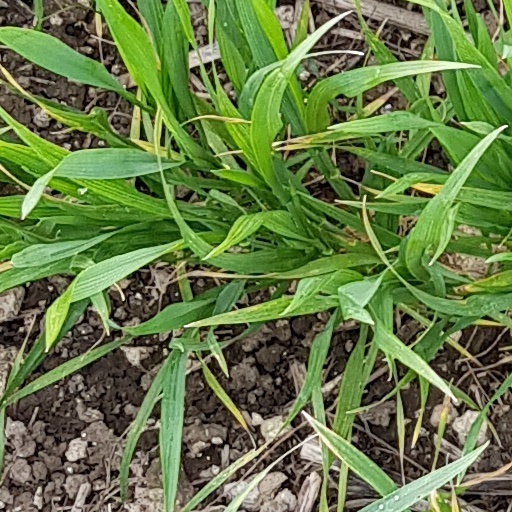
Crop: wheat